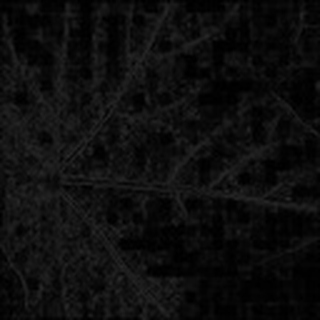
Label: cotton_aphids